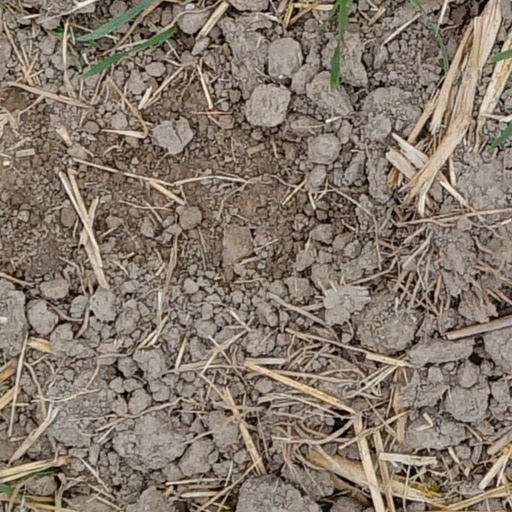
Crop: wheat